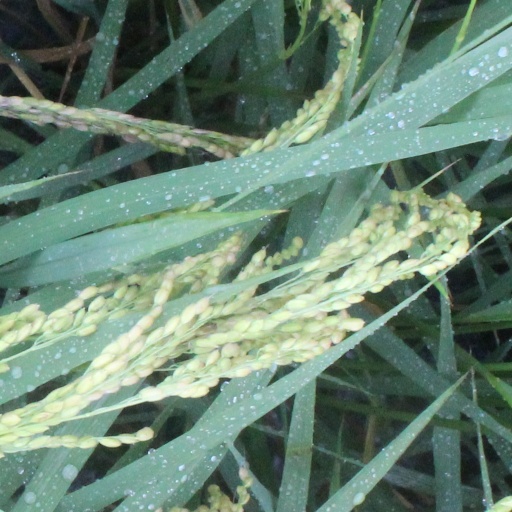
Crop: rice